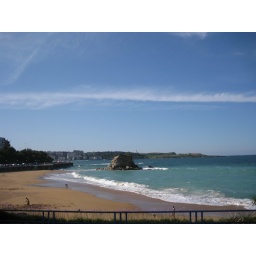
Back along the beach to the hotel. The Santander lighthouse visible in the background